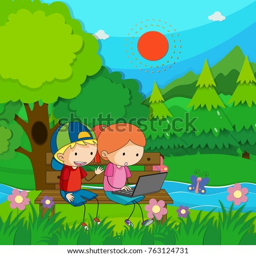
kids working on computer in the park illustration